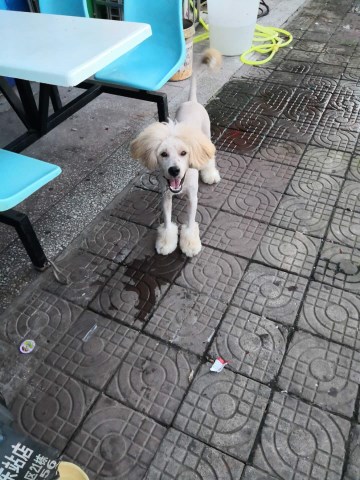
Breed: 2925-n000114-toy_poodle